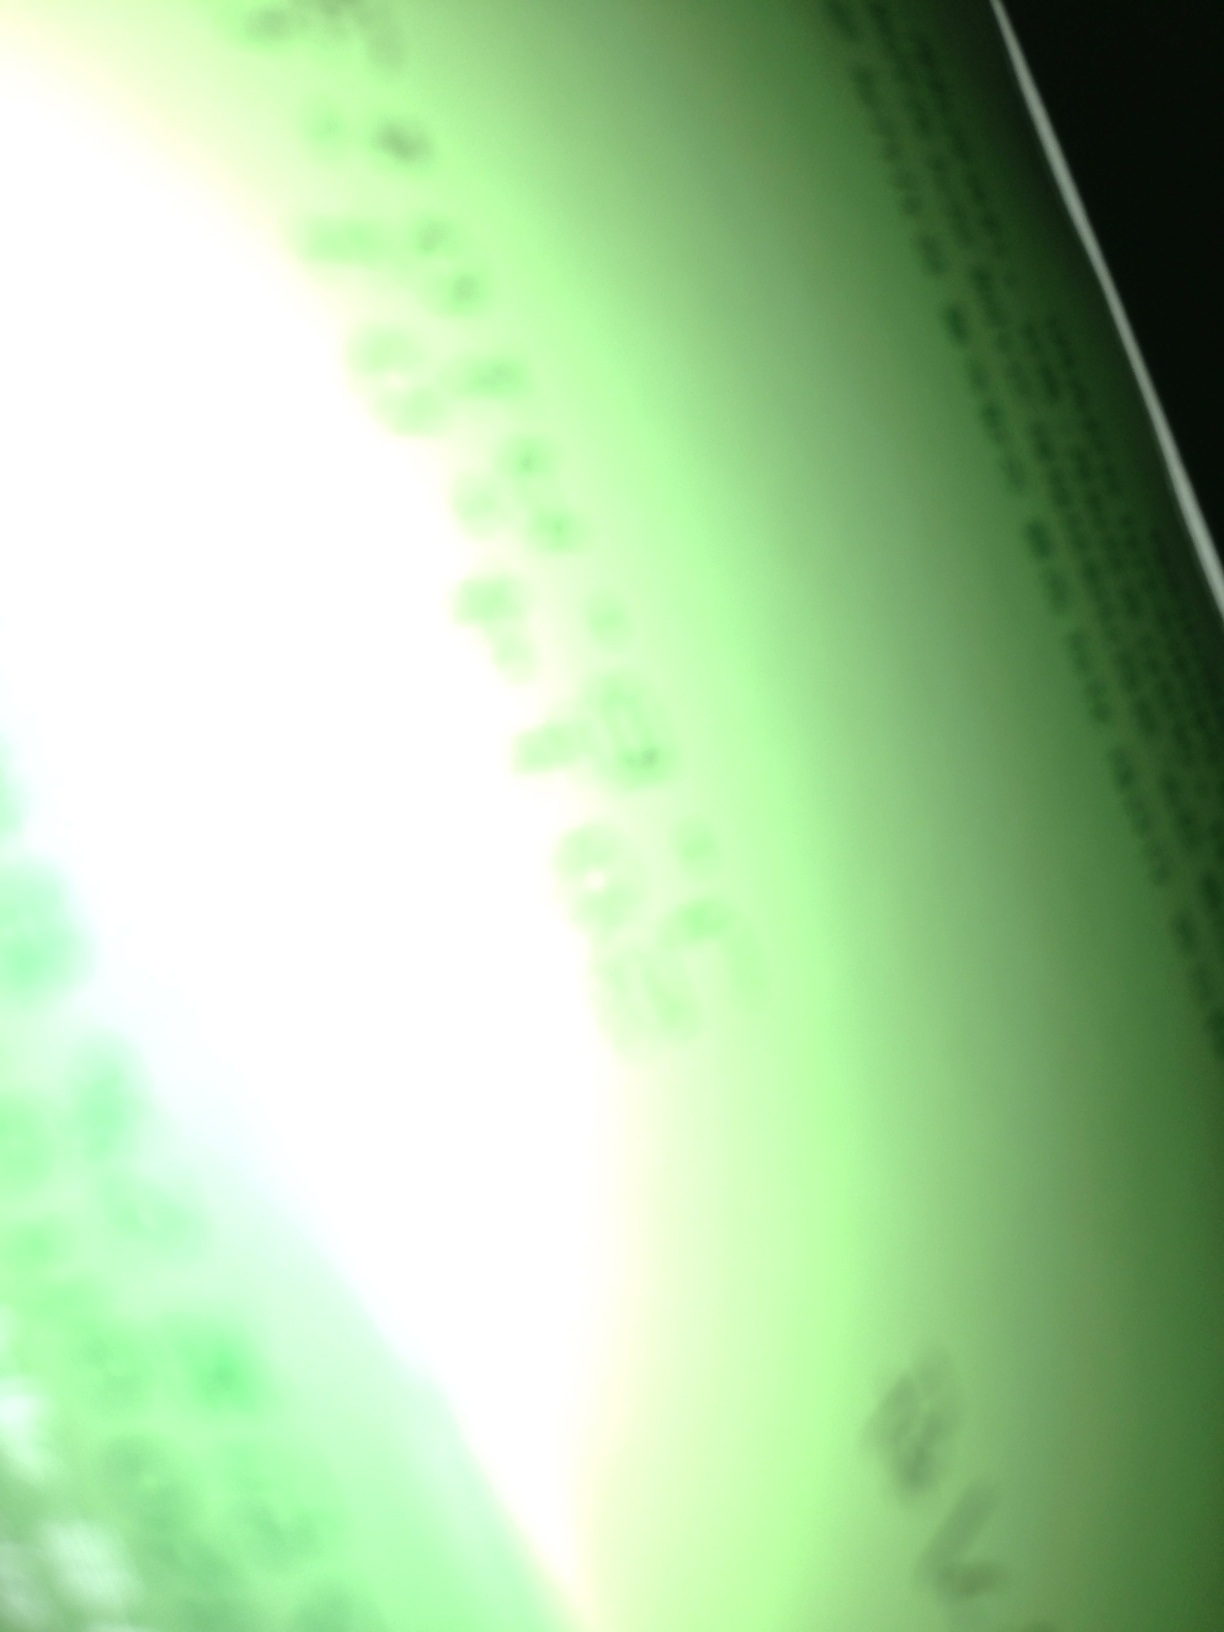Question: What is this teabag of. I think it's too dark to see, but.
Answer: unanswerable